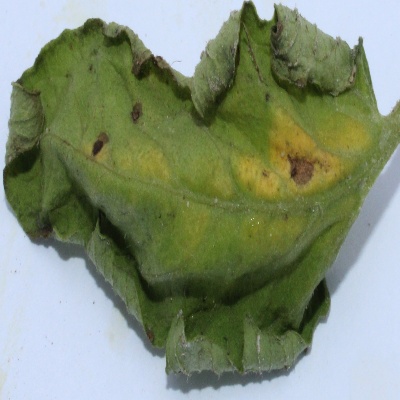
Crop: Tomato
Condition: leaf curl